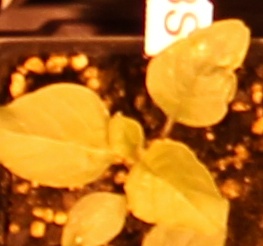
Label: Redroot Pigweed